History of Asia

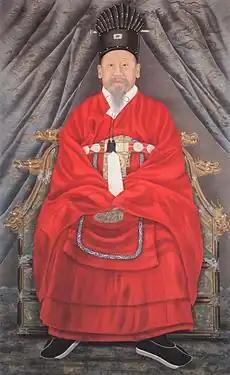
Gojong (1852–1919), the 26th king of Joseon dynasty and the first emperor of Korean Empire.

The Maratha states, following the Anglo-Maratha wars, eventually lost to the British East India Company in 1818 with the Third Anglo-Maratha War. The rule lasted until 1858, when, after the Indian rebellion of 1857 and consequent of the Government of India Act 1858, the British government assumed the task of directly administering India in the new British Raj. In 1819 Stamford Raffles established Singapore as a key trading post for Britain in their rivalry with the Dutch. However, their rivalry cooled in 1824 when an Anglo-Dutch treaty demarcated their respective interests in Southeast Asia. From the 1850s onwards, the pace of colonization shifted to a significantly higher gear.